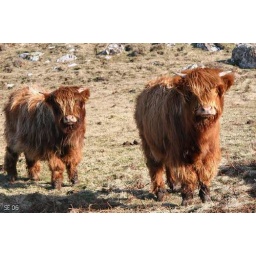
Cattle with Scottish Highland blood mug for the photographer in a pasture on Canna Isle, Hebridean Islands, Scotland.